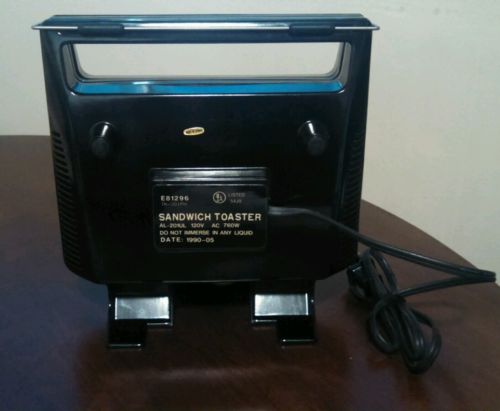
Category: toaster